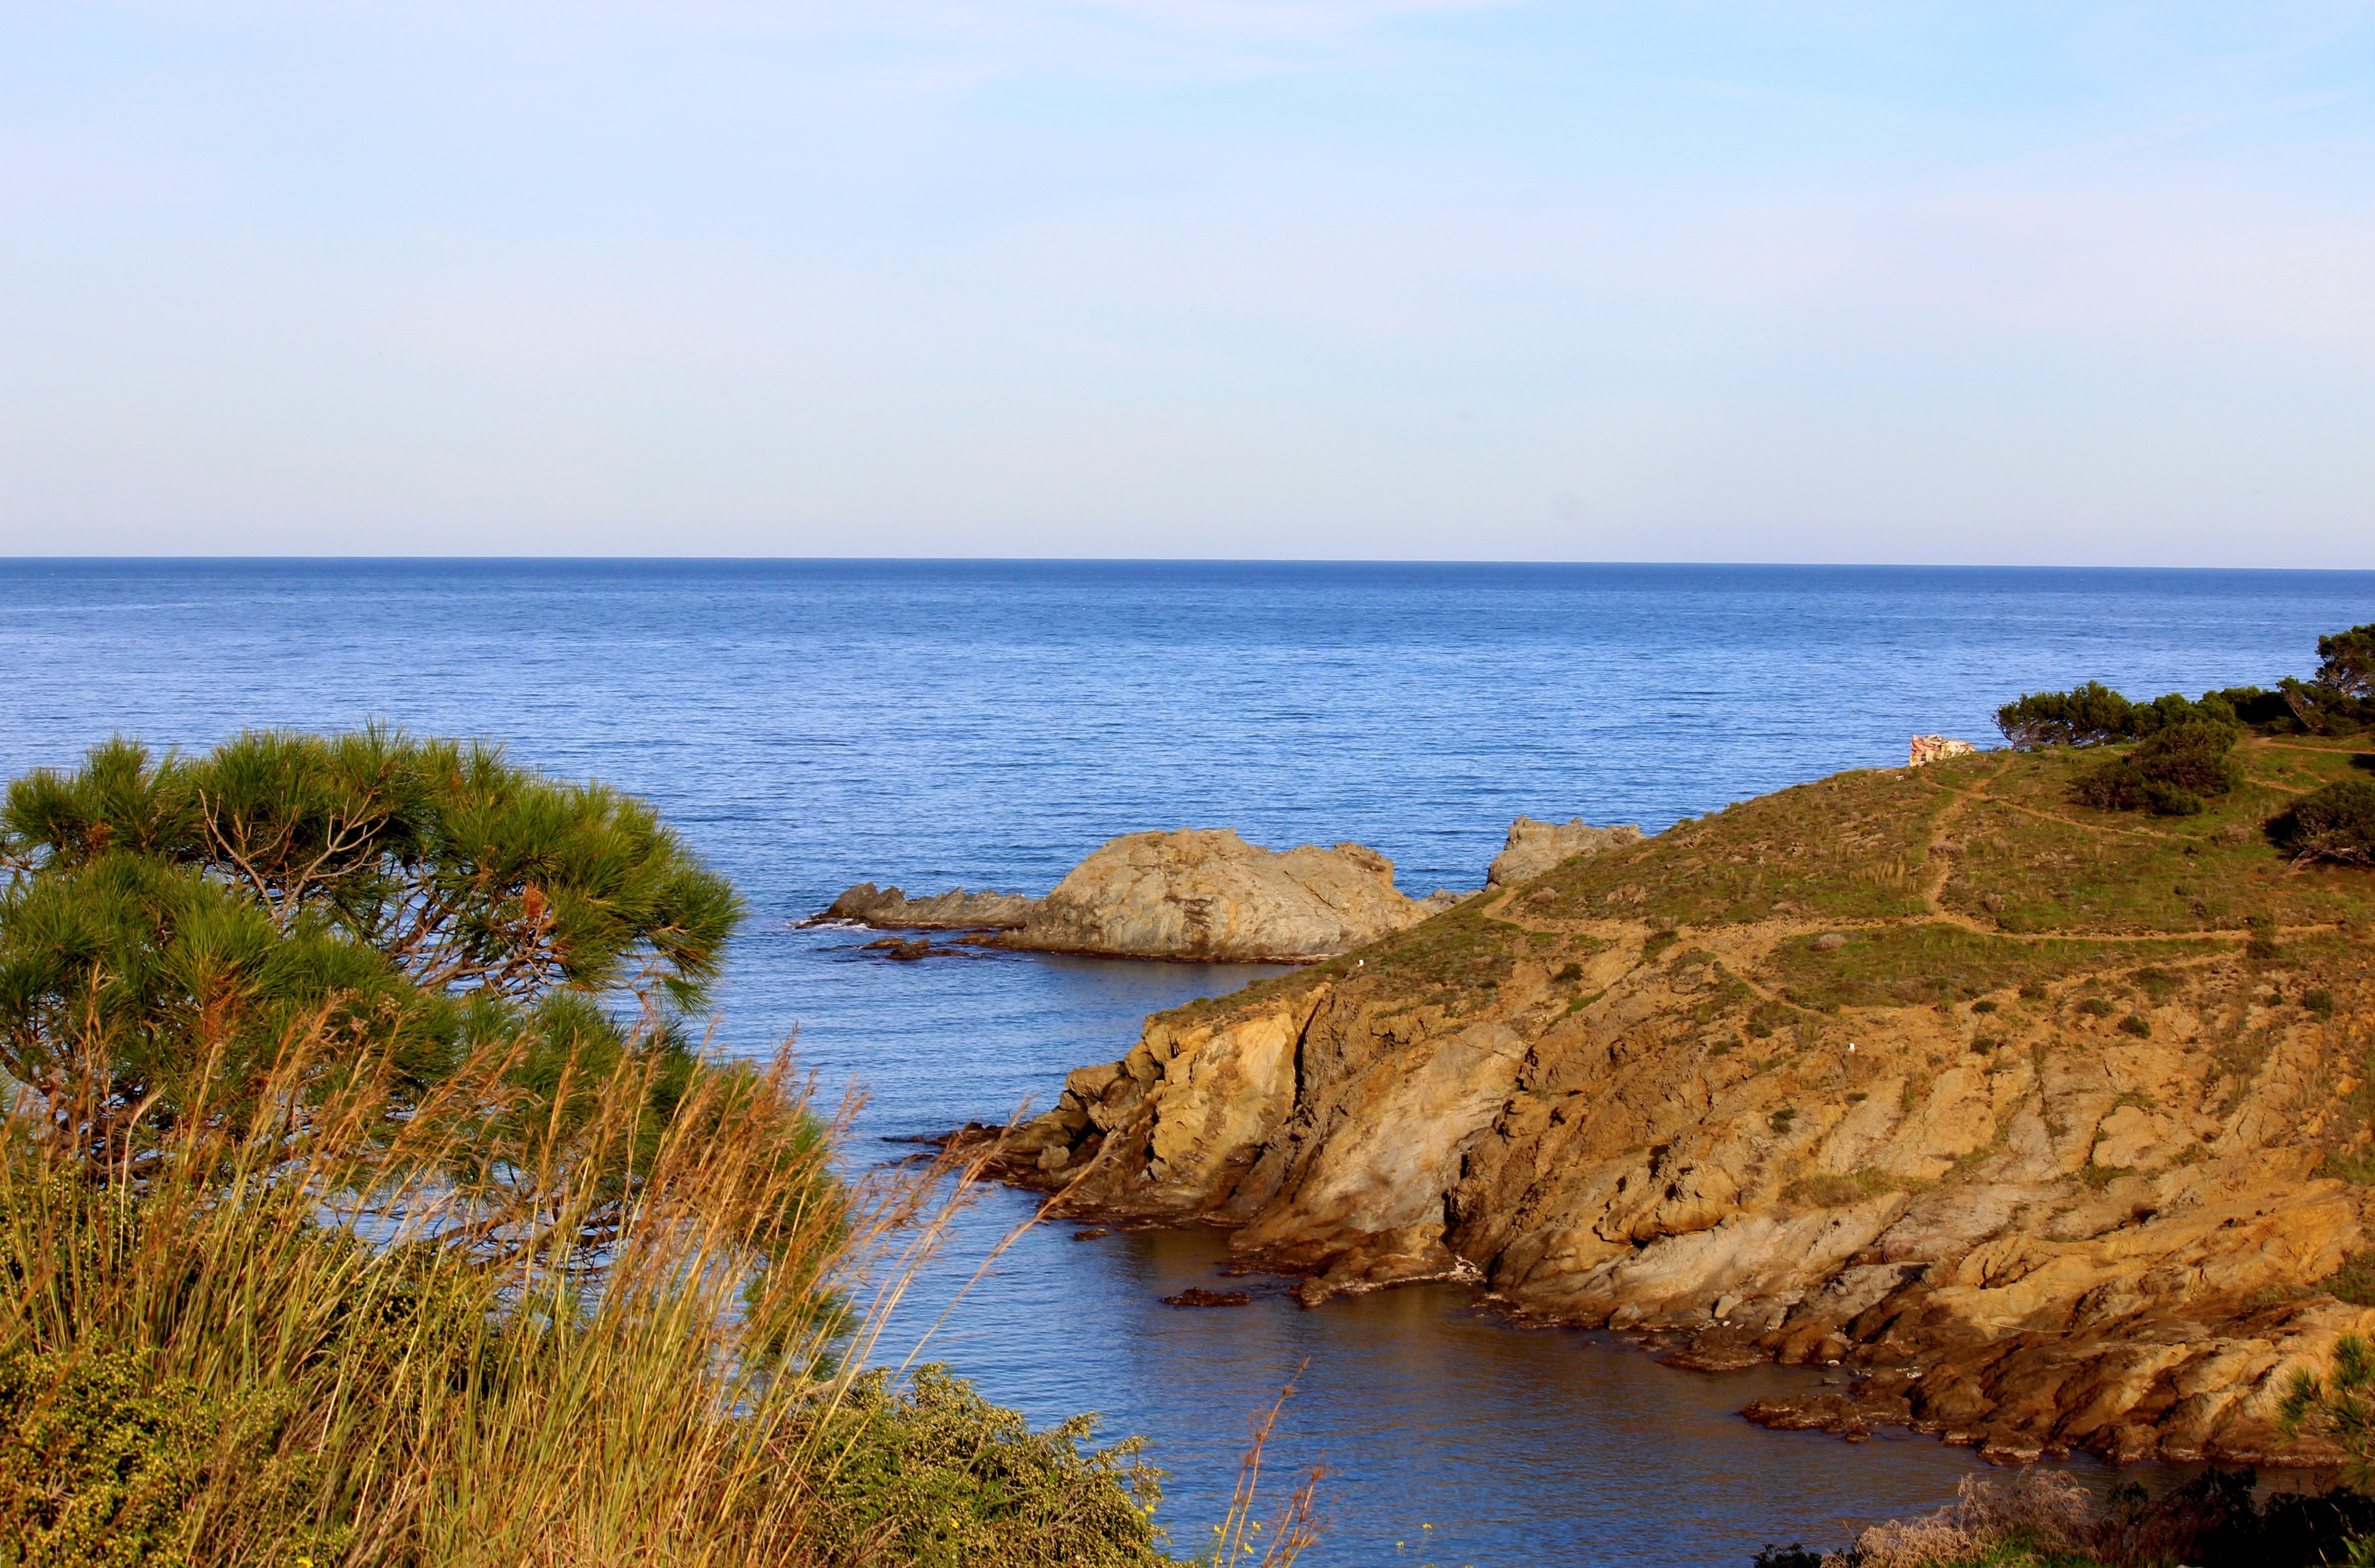
beach, landscape, sea, coast, water, nature, sand, rock, ocean, horizon, shore, cliff, cove, mediterranean, bay, terrain, material, body of water, headland, spain, habitat, cape, islet, landform, creeks, natural environment, geographical feature